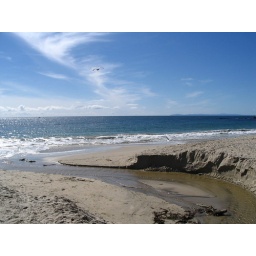
The water slowly carving a path in the sand as a seagull flies above